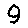
Label: 9